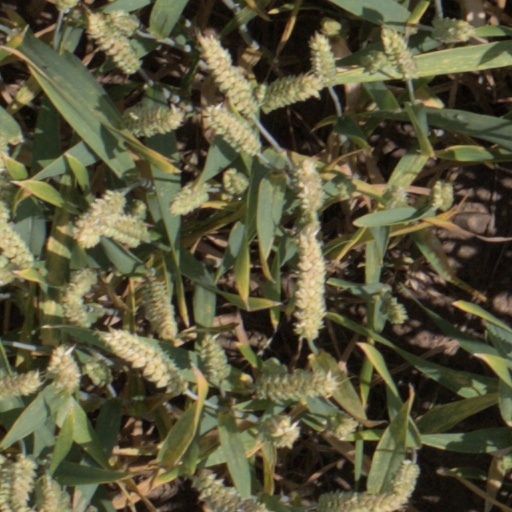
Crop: wheat